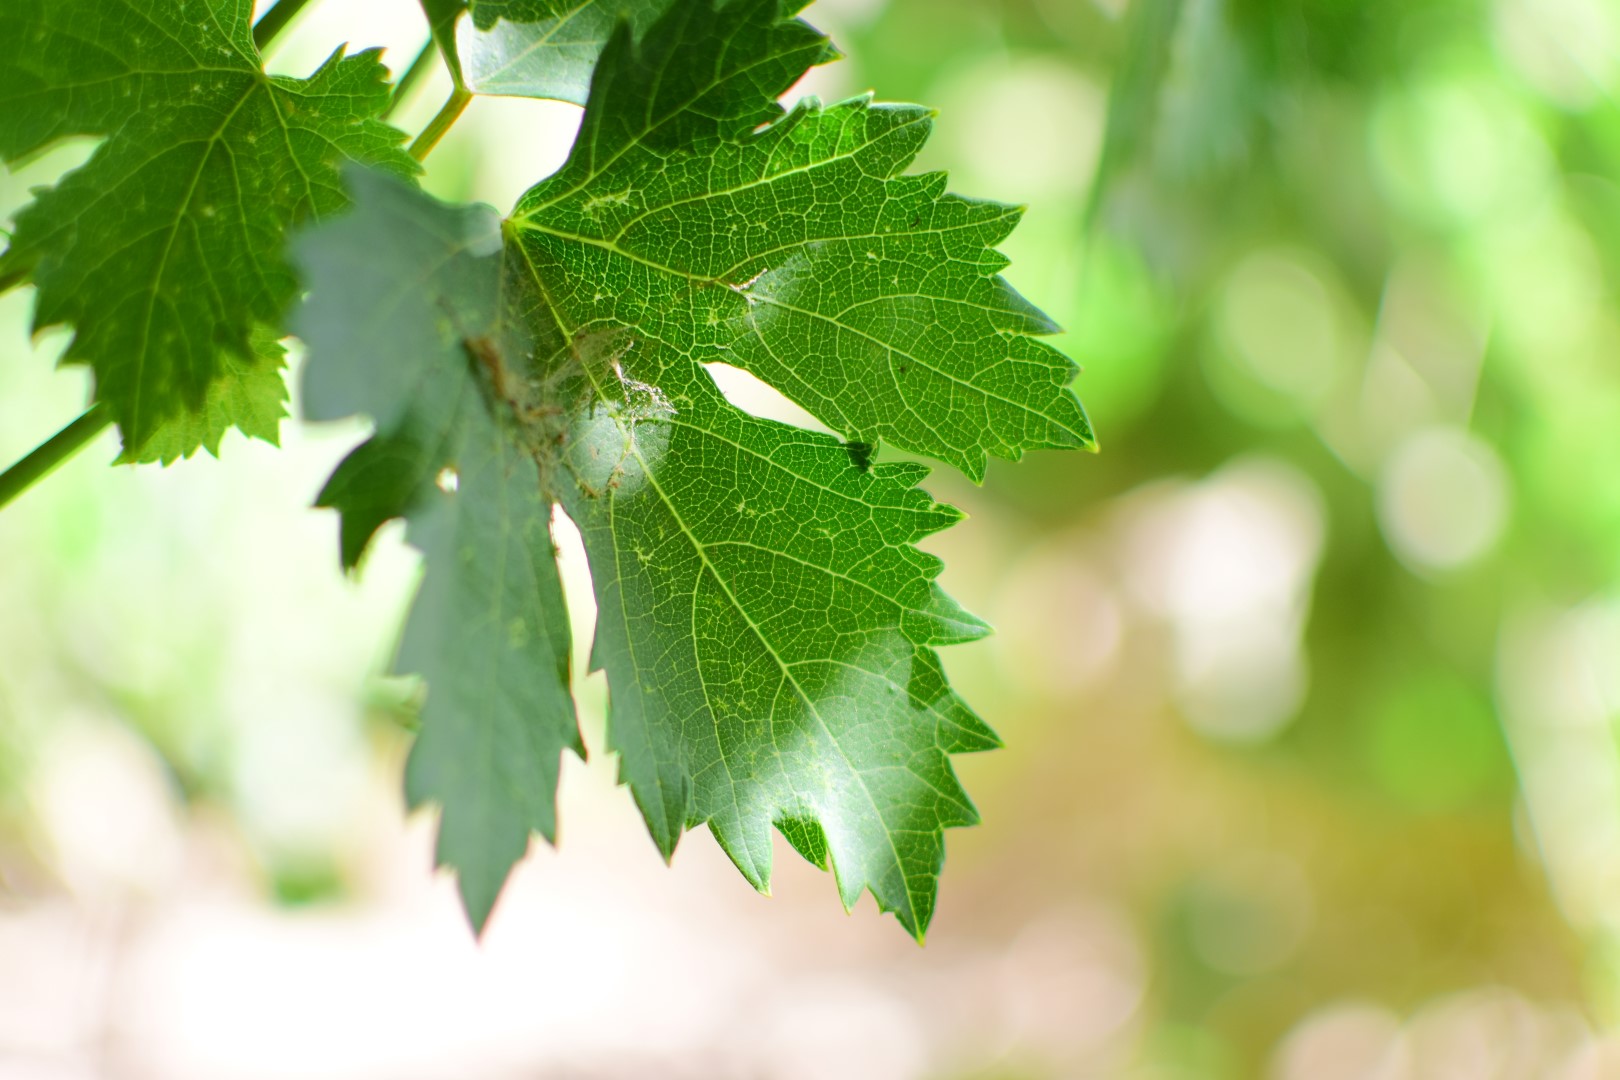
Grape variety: Halawani